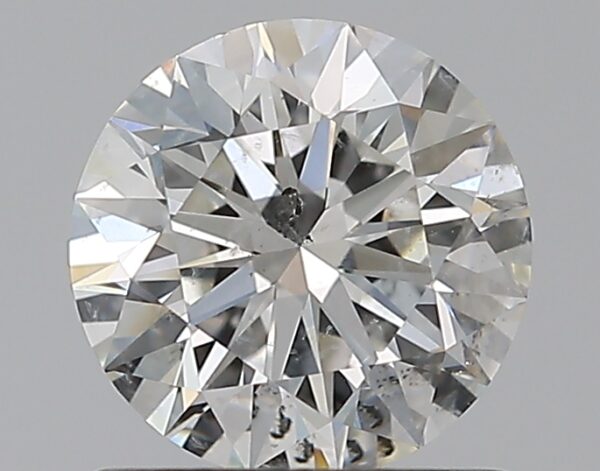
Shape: round
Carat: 0.8
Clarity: SI2
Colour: H
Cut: EX
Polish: EX
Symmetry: EX
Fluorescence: N
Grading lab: GIA
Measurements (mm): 5.91 x 5.93 x 3.7